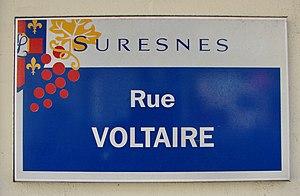
Plaque de la rue Voltaire à Suresnes
La rue Voltaire est une voie de communication située à la limite à Suresnes.